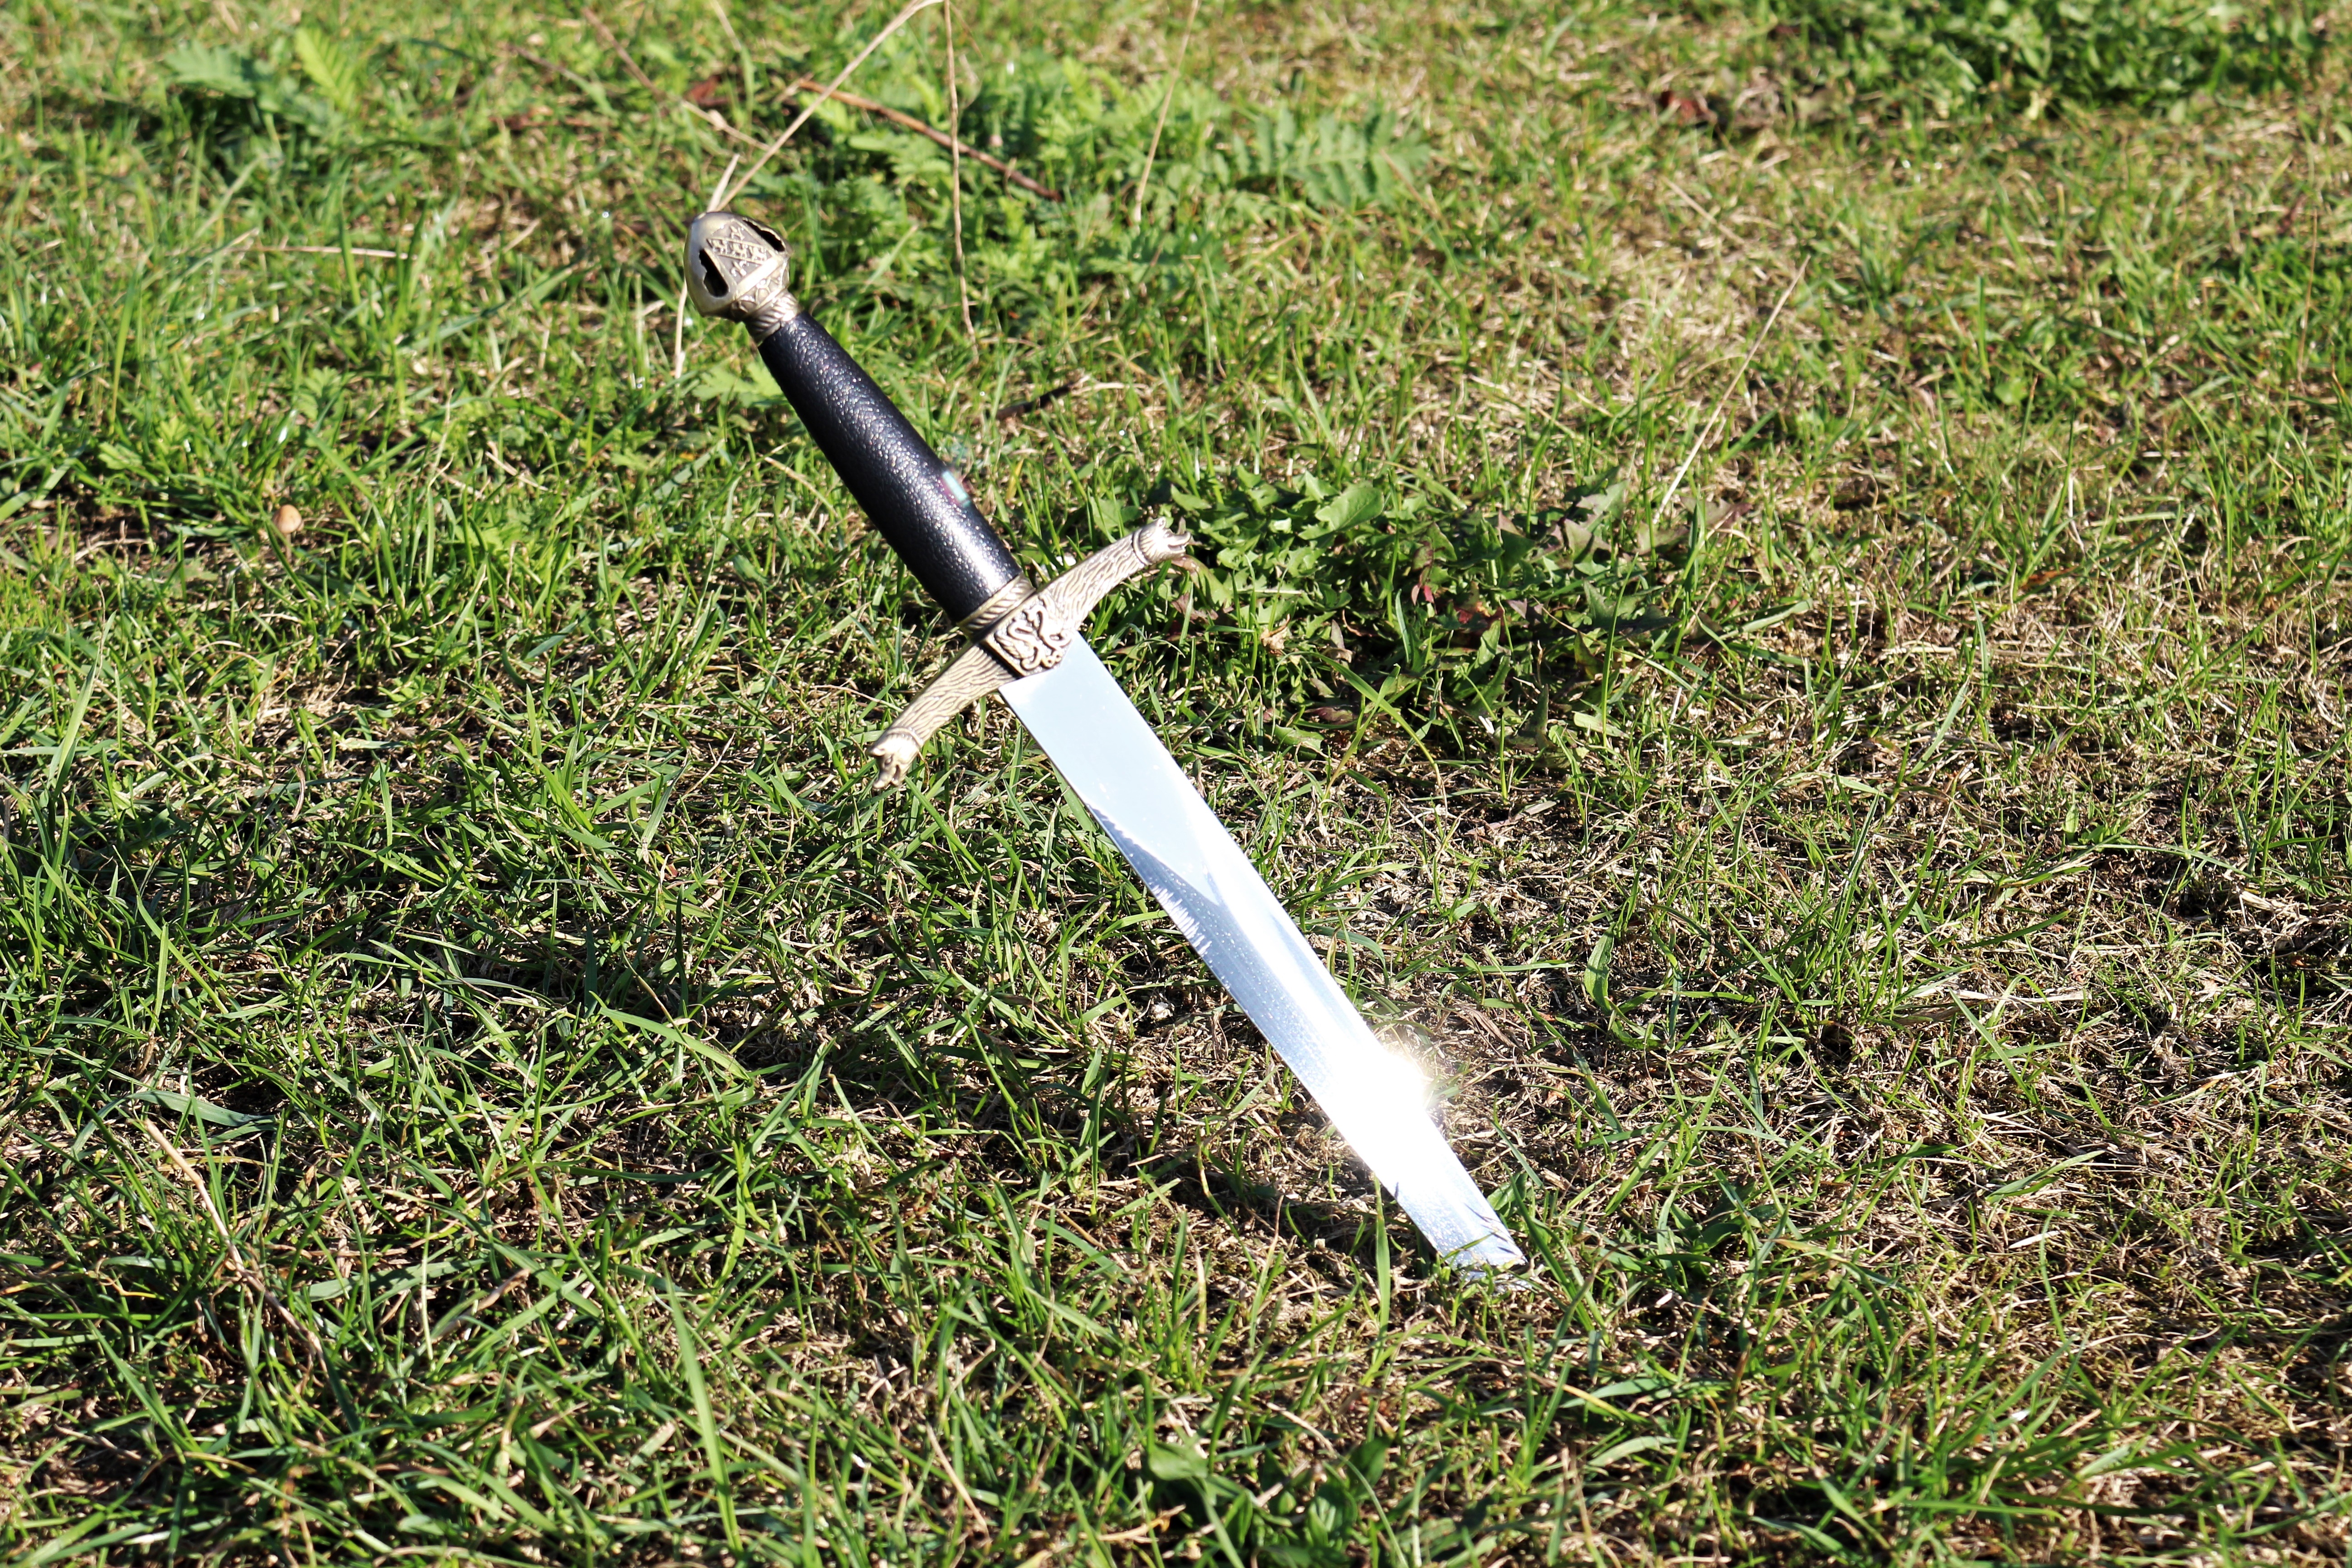
grass, lawn, metal, weapon, knife, blade, middle ages, blacksmithing, dagger